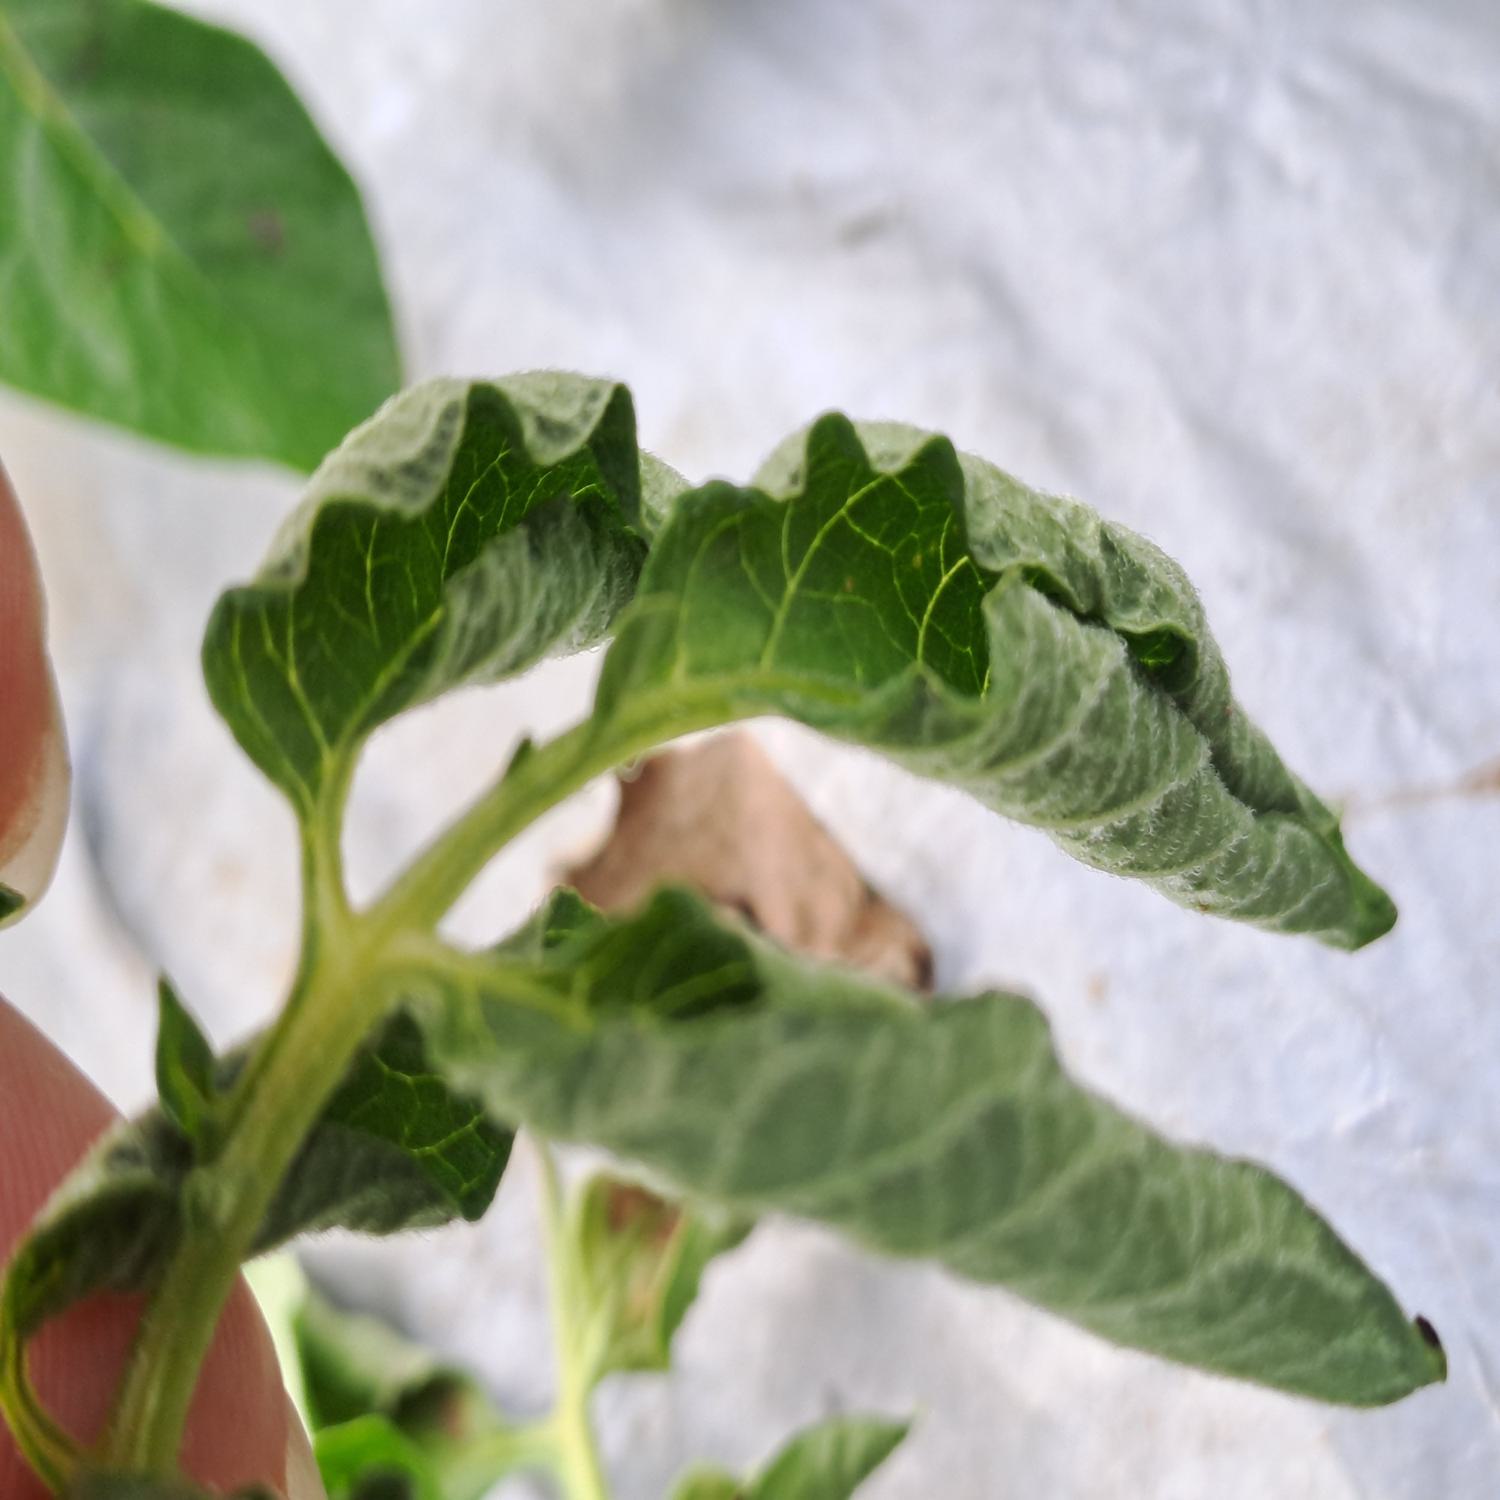
Etiqueta: Pudricion_Parda